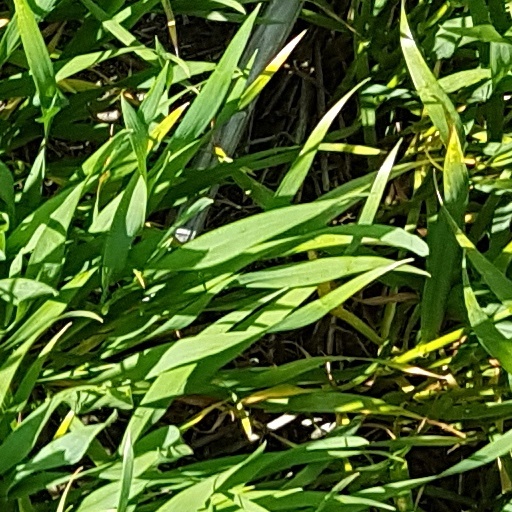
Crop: wheat